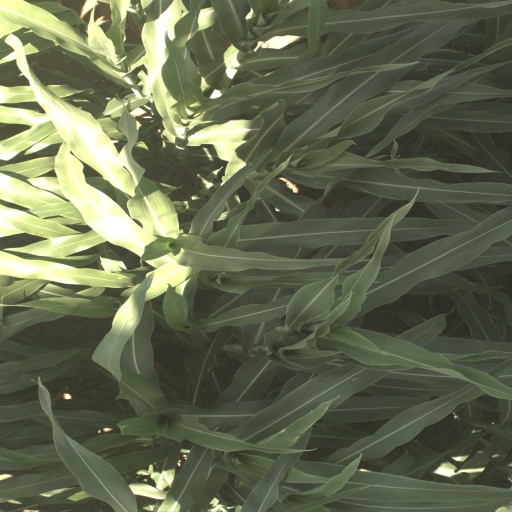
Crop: sorghum